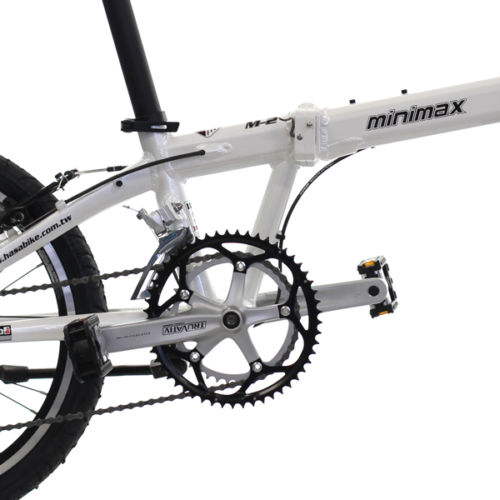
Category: bicycle